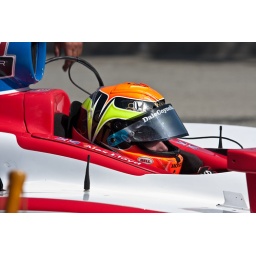
At least this year, he didn't have to dress up in pink and drive a pink car